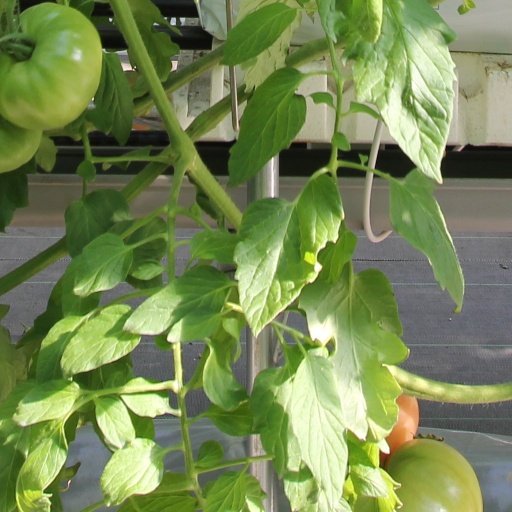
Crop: tomato